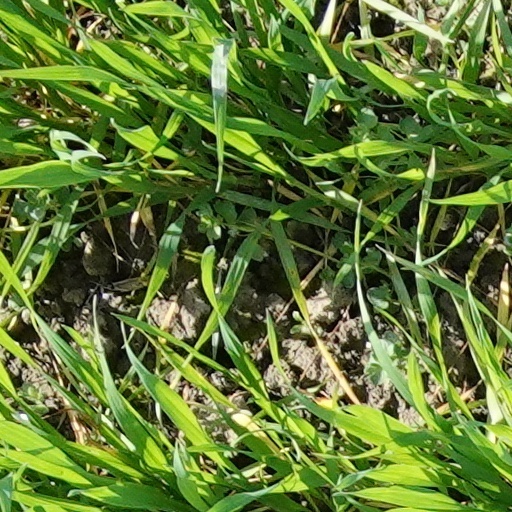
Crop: wheat